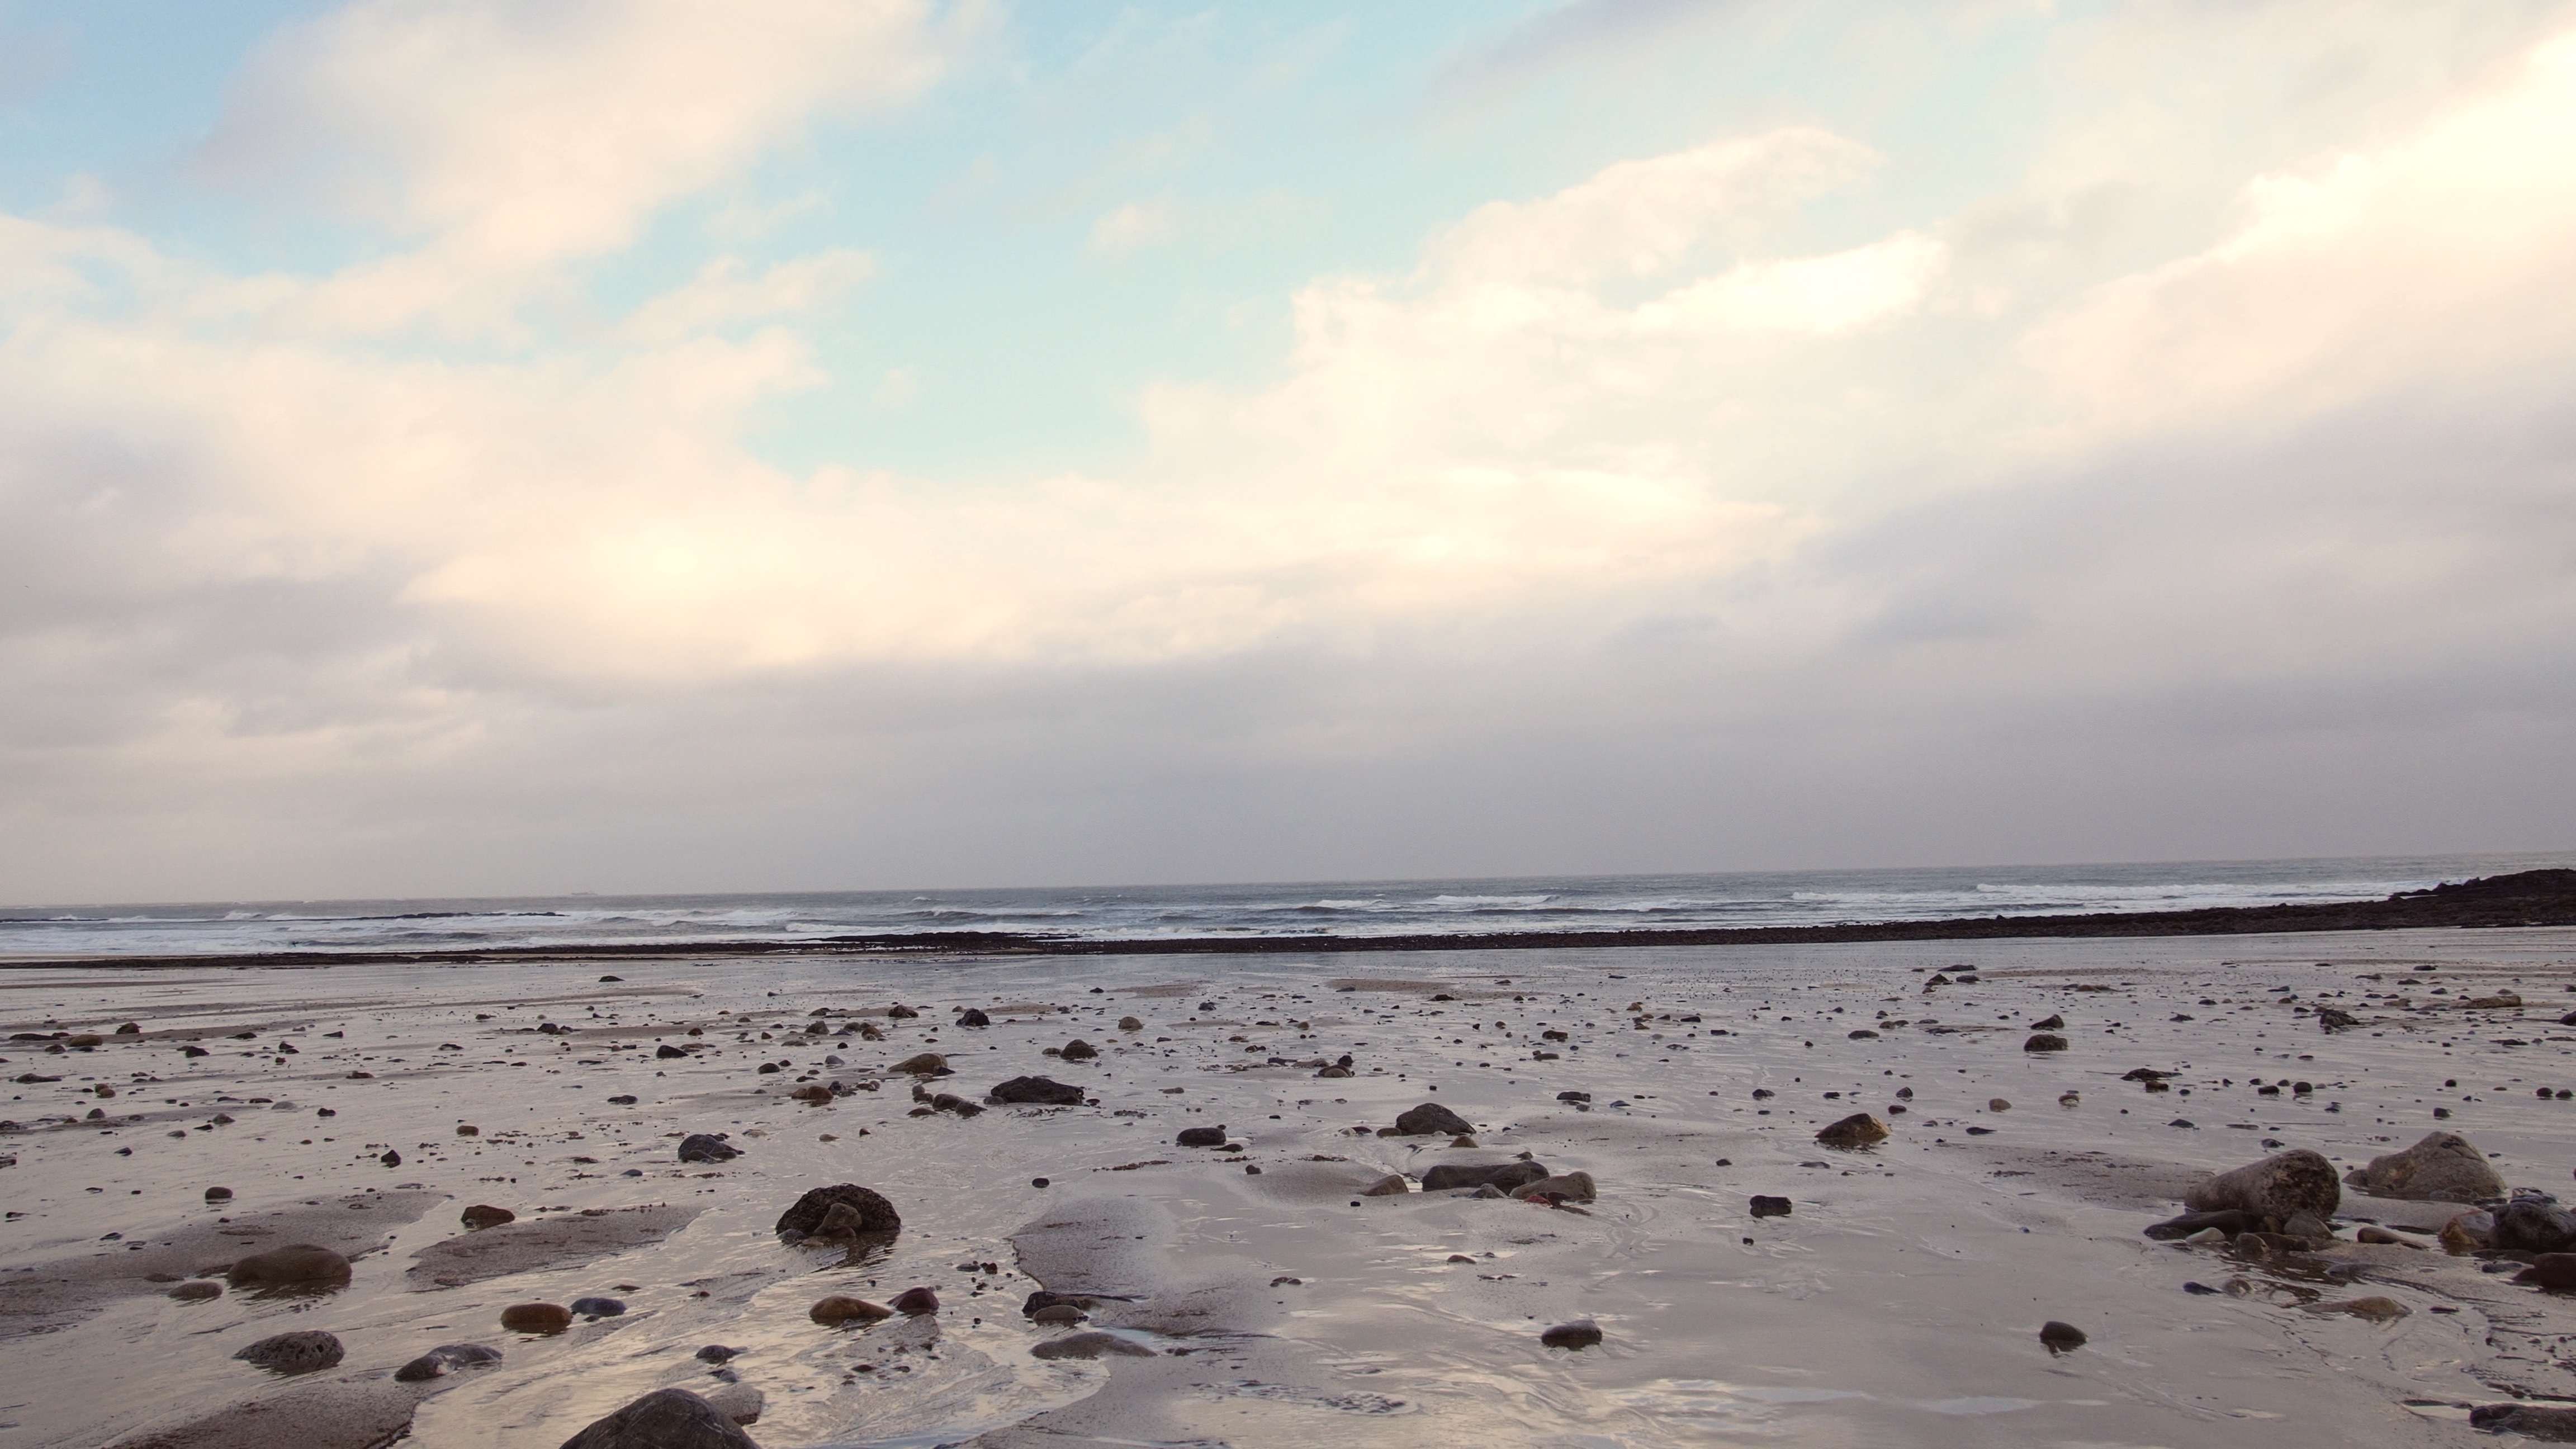
beach, sea, coast, sand, ocean, horizon, cloud, sky, sunlight, shore, wave, bay, material, body of water, mudflat, wind wave